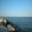
Label: sea